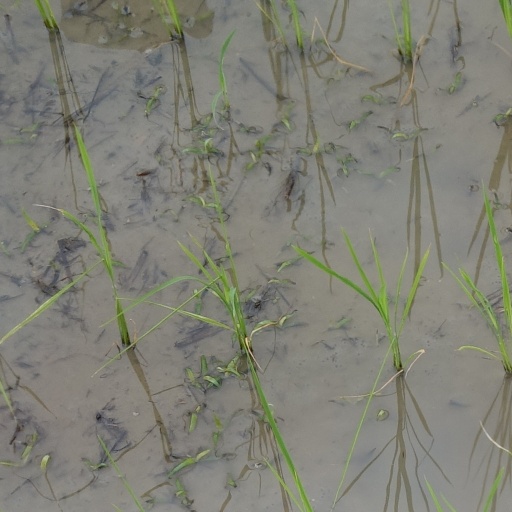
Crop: rice